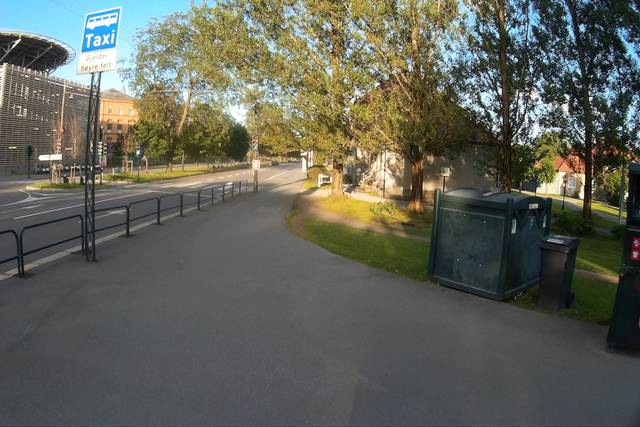
Region: Norway
Coordinates: 59.936, 10.735